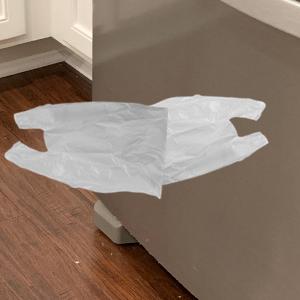
Label: plasticbags